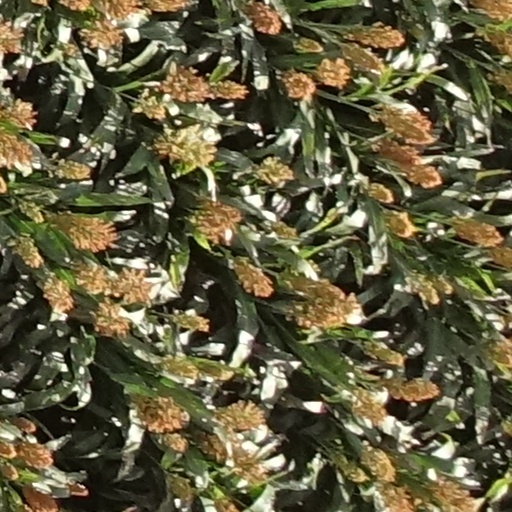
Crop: sorghum